Emergency vehicle lighting

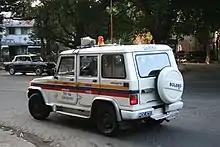
A Mumbai Police Mahindra Bolero patrol vehicle with amber lights and sirens

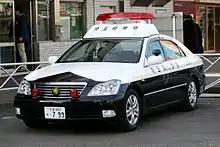
A Japanese police car with a PATLITE AWS light bar

Although not specifically linked to the use of warning beacons, the police, fire brigade and ambulance services (but not the other emergency services listed above) may also choose to allow their drivers to claim legal exemptions from most motoring regulations, such as being able to treat a red traffic light as a give way sign, exceeding the speed limit, passing the wrong side of a keep left/right sign, or parking in restricted areas.